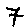
Label: 7